Chad Paronto

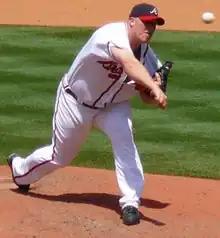
Paronto pitching for the Atlanta Braves in 2007

Chad Michael Paronto (born July 28, 1975) is an American former Major League Baseball player. Paronto attended the University of Massachusetts Amherst before being drafted by the Baltimore Orioles in the eighth round of the 1996 Major League Baseball Draft. Paronto's best pitches included a 90–94 mph fastball and a heavy sinker which he used mainly with men on base.